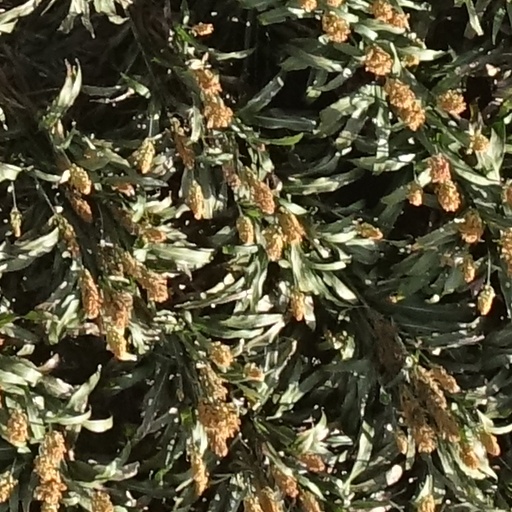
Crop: sorghum